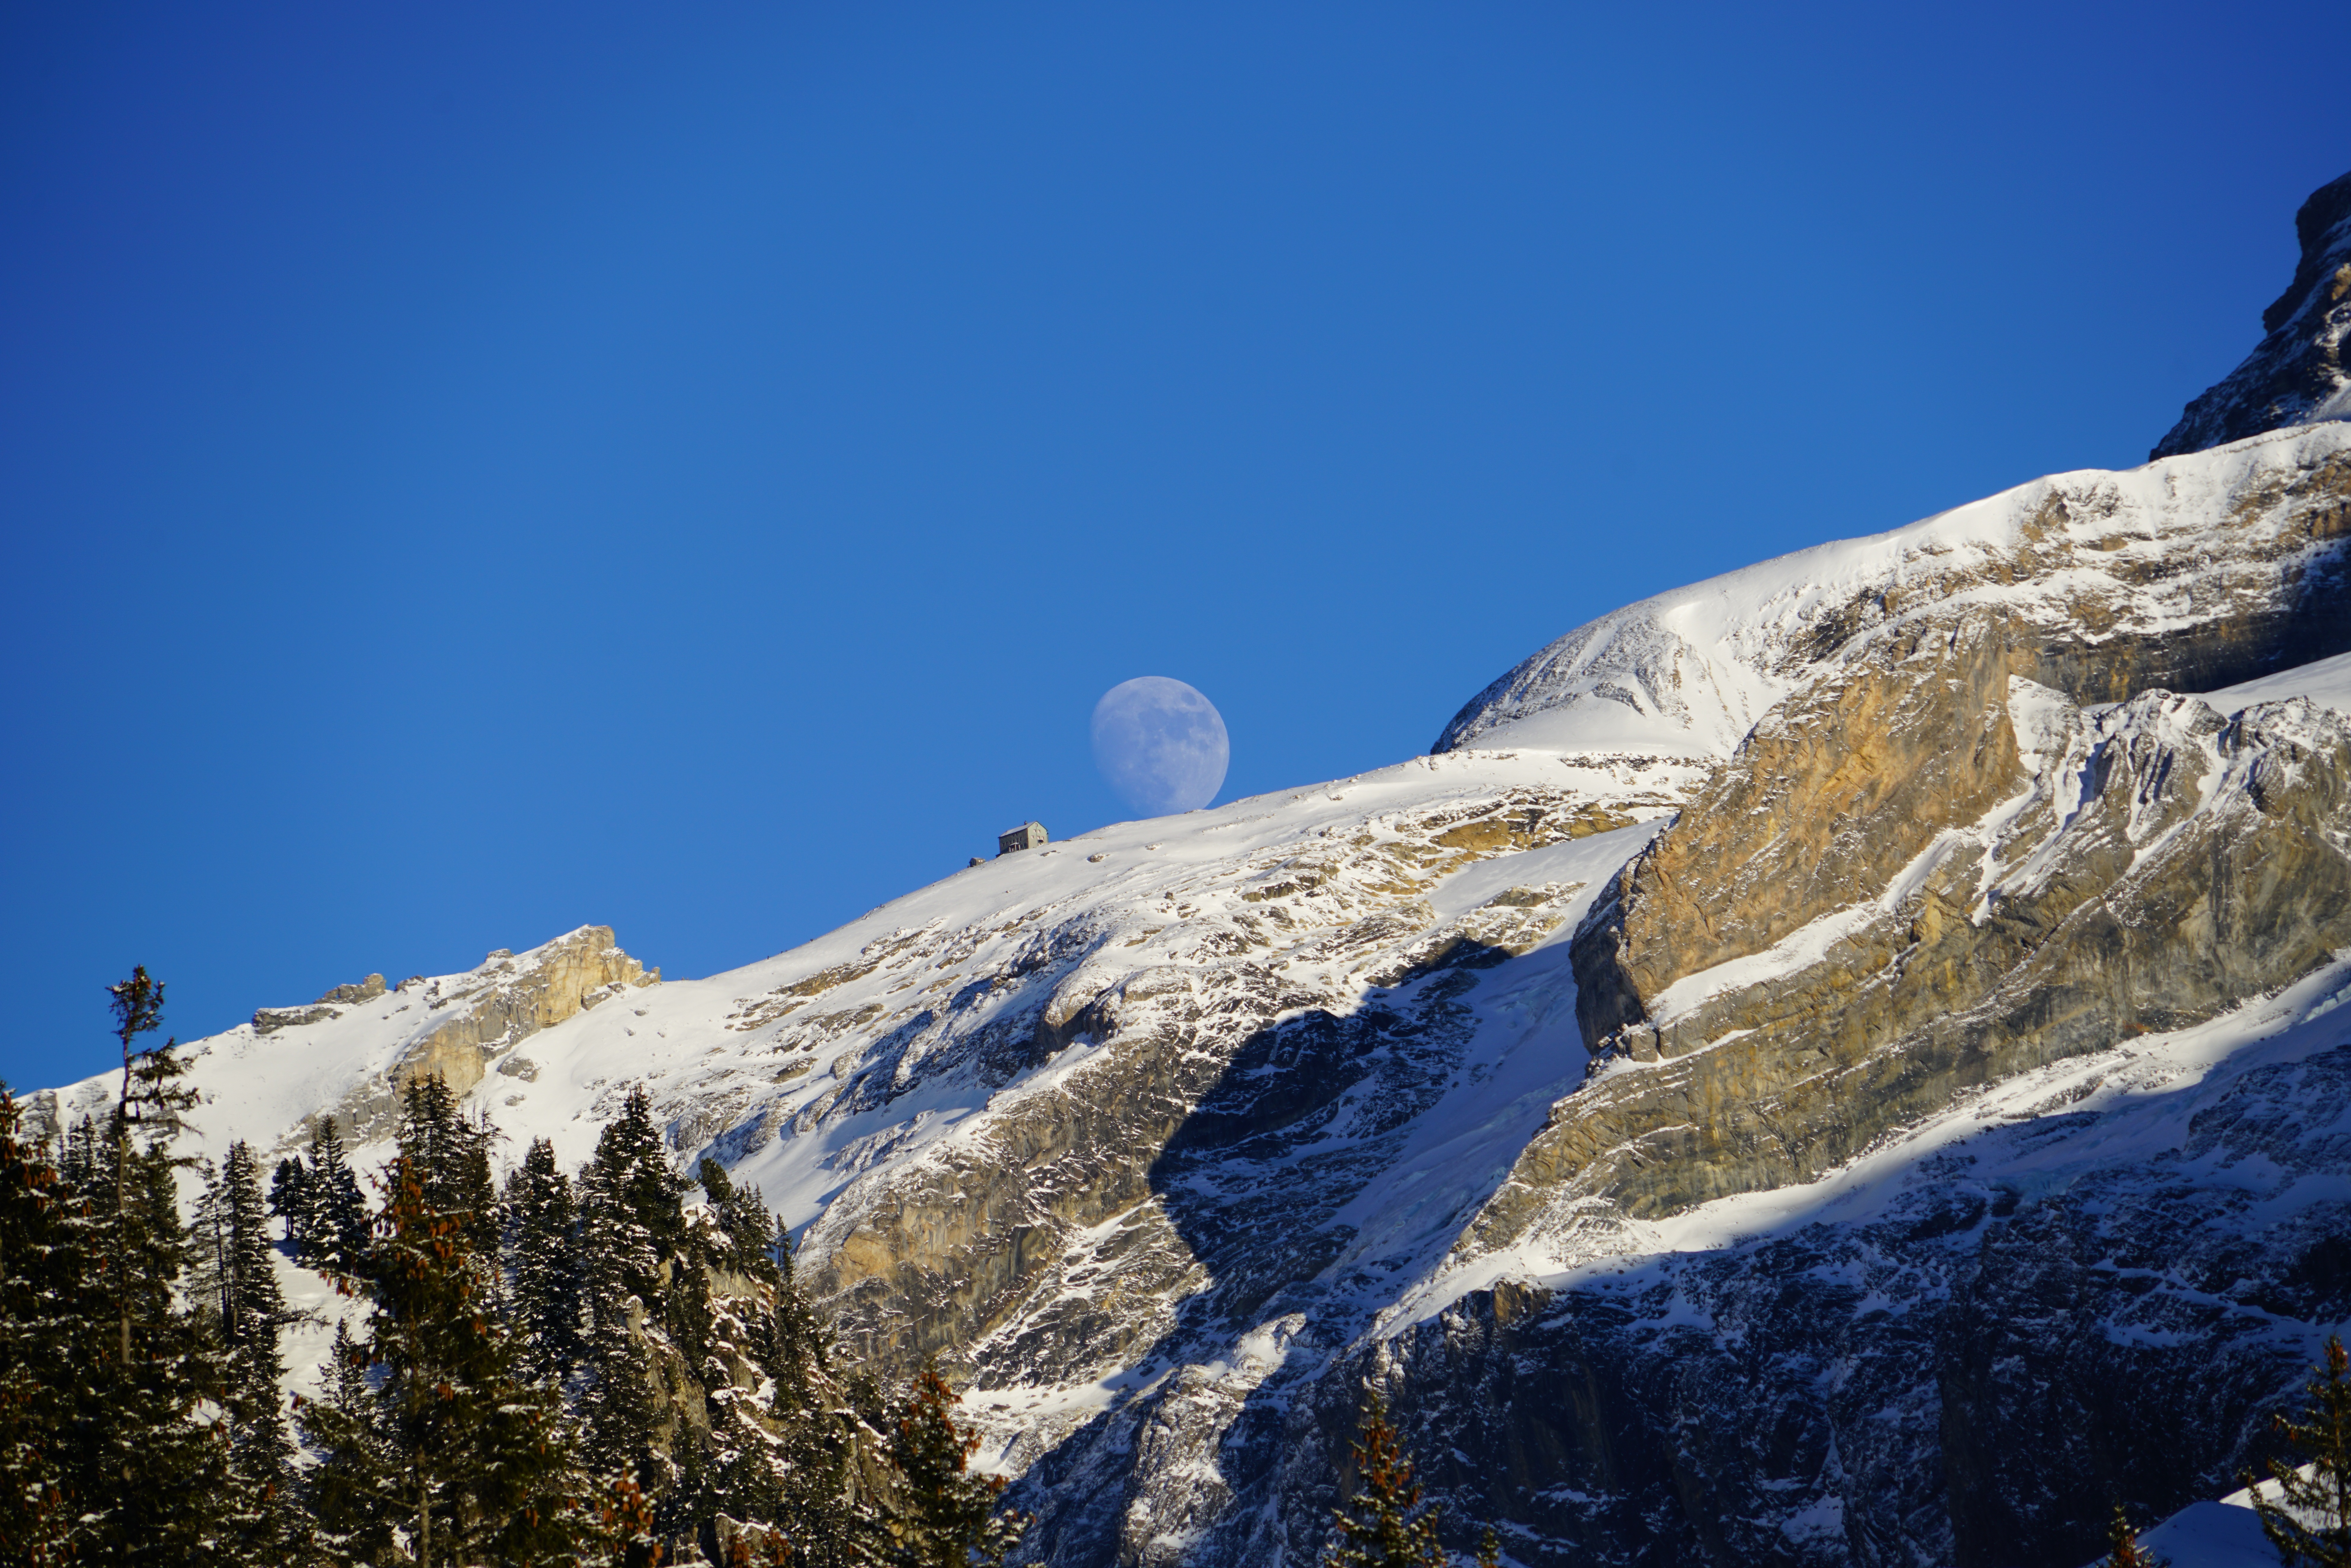
landscape, tree, nature, rock, wilderness, mountain, snow, winter, cloud, sky, hill, valley, mountain range, formation, idyllic, ice, alpine, terrain, moon, national park, ridge, full moon, summit, massif, mountains, alps, escarpment, switzerland, fell, cirque, elevation, freezing, mountain hut, lake oeschinen, mountain pass, mountainous landforms, glacial landform, geological phenomenon, ar te, bernese alps, bl emlisalphut, giant moon, swiss alps club, unesco weltnaturerbe, the cottage and the moon, mount scenery